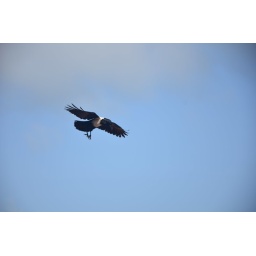
Bird in the blue sky